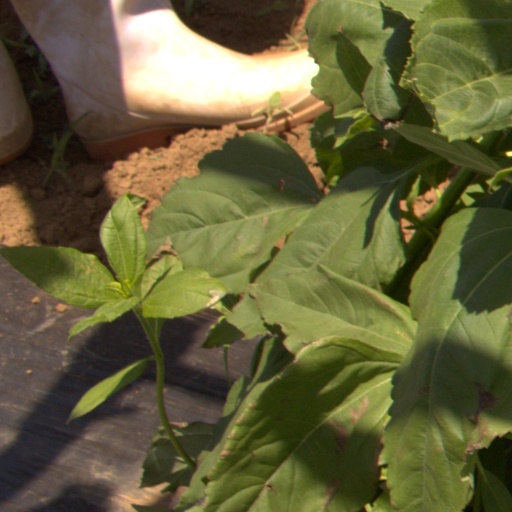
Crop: Jerusalem artichoke